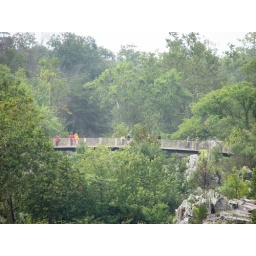
The bridge does not cross over the entire gorge.